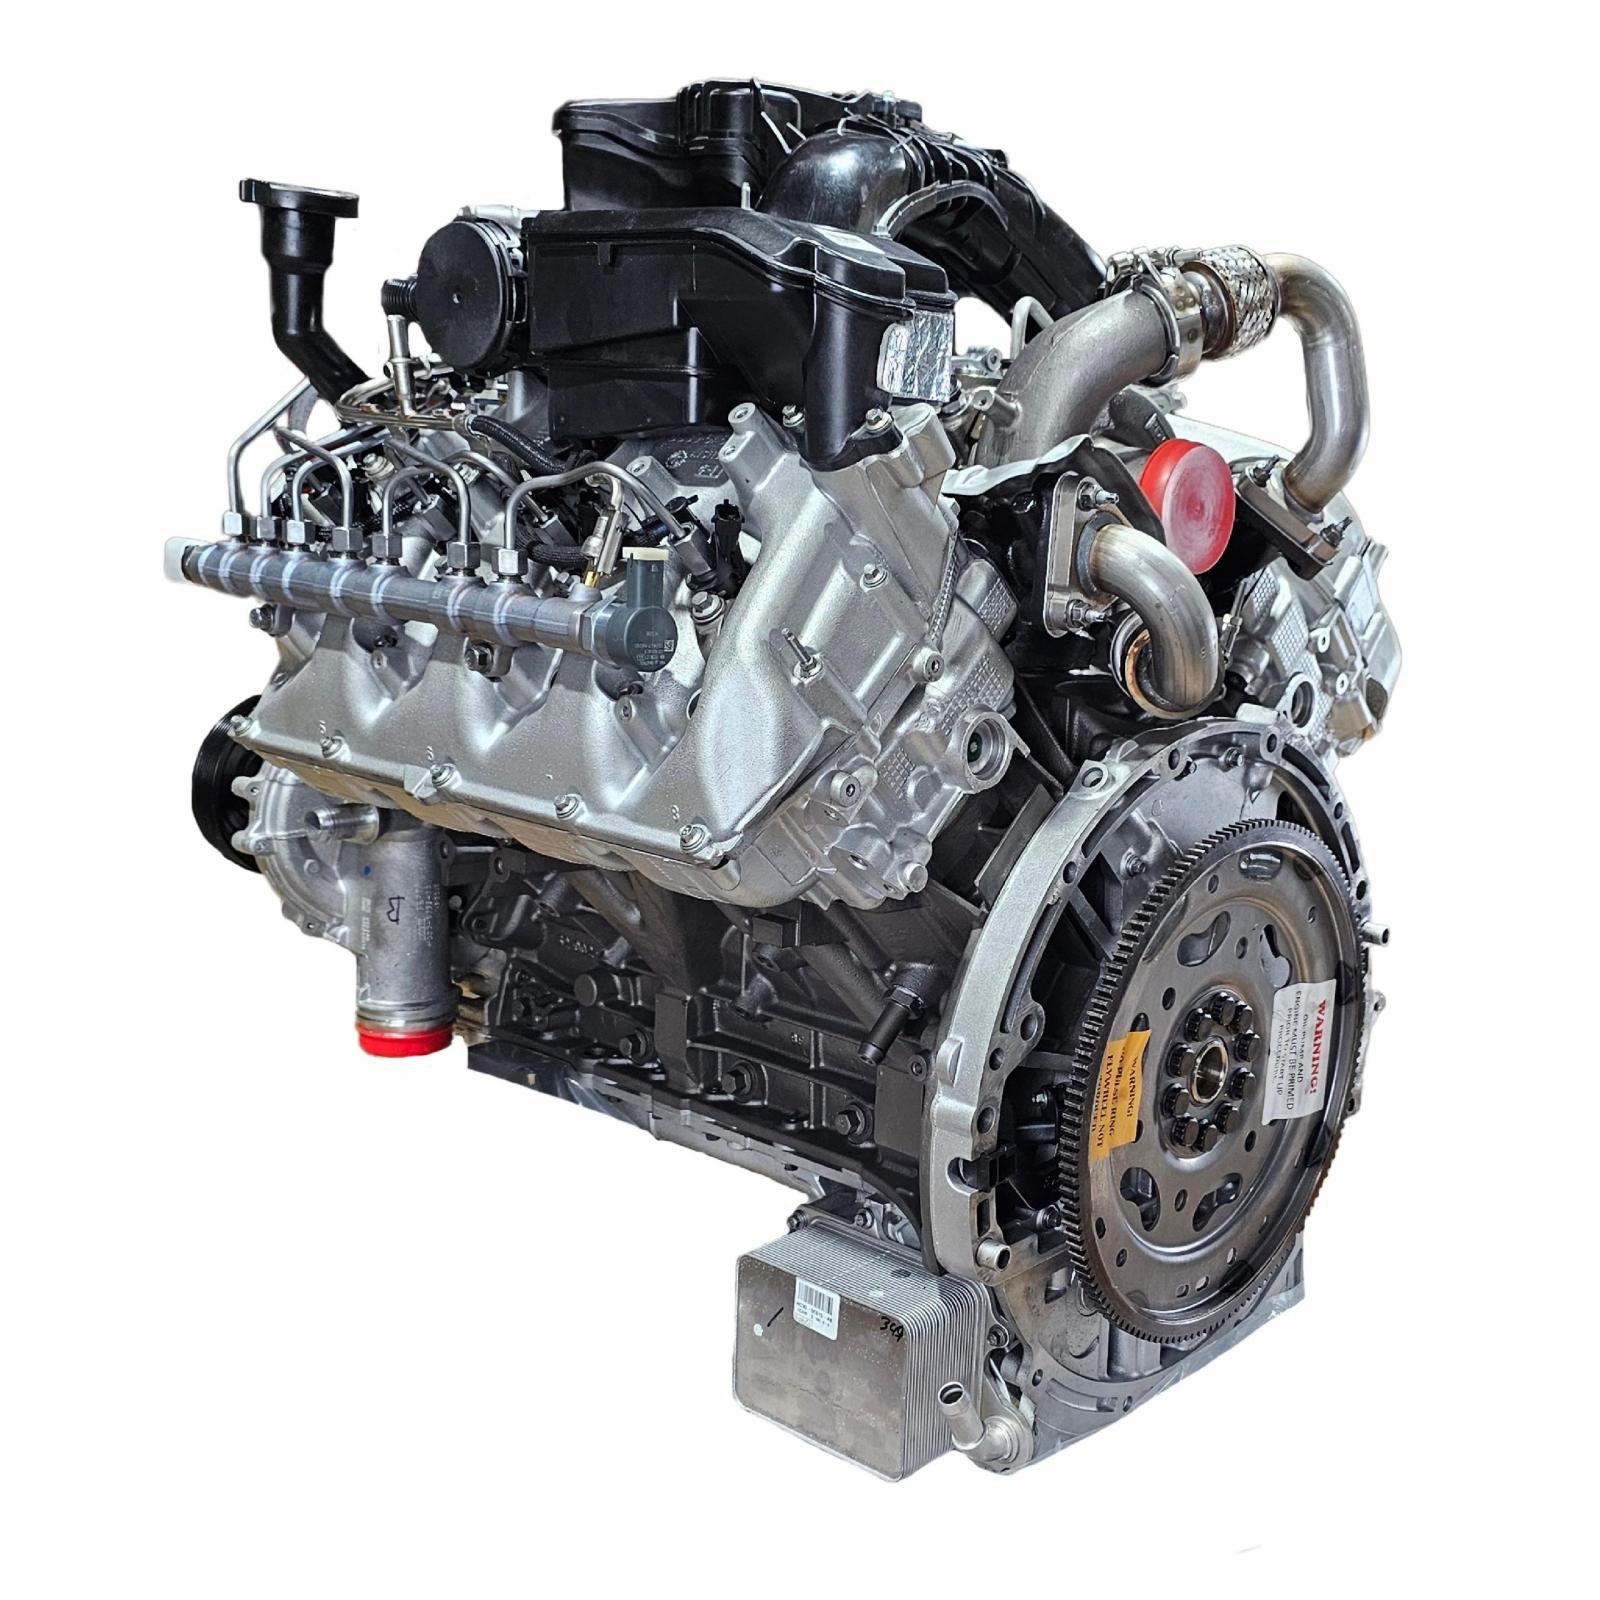
6.7L 2014 Powerstroke Full Running Daily Driver Ford Diesel Crate Engine Cab & Chassis Choate Performance
CHOATE 6.7L Full Running Daily Driver Engine 2014 Powerstroke Ford Cab & Chassis Diesel Engine Manufacturer: CHOATE Engineering Performance CHOATE Part Number: CEP67PFDC14 Fitment : Fits 6.7L Full Running Daily Driver Engine 2014 Powerstroke Ford Cab & ChassisDiesel Engine Here is something you probably didn't know. Many remanufacturers reuse parts that you thought you were getting new, like pistons and lifters. Not to mention all the corners cut in the machining processes. We take the time to show you what we do, so you can understand and appreciate what a great engine build takes. We aren't the cheapest, and you can't afford for us to be. We wouldn't want to compromise the quality you deserve. > 6.7L Fully Running Assembly Daily Driver Engine Build Includes: Before purchasing please verify the year model engine is compatible with your truck. All 6.7 Powerstroke balanced assemblies from Choate Engineering come with the updated 6-bolt flexplate from 2013+ and require the customer to update the torque converter or purchase one from us directly. 2017+ 6.7 Powerstrokes have a larger Hole Diameter for the motor mounts and bolts. > This build Includes: New Fuel Injectors New Fuel Pump*** New Fuel Lines New TurboCharger UpPipes Fuel Rail Pressure Sensor Intake Manifold Exhaust Manifold Water Pump New Oil Pump New Oil Cooler New Oil Filter Oil Filter Housing Oil Pressure Switch Coolant Temp Sensor New Fuel Rails Our Built-In-House Heads Pressure Test Heads New Upgraded Valves All New Valve Guides, New Valve Seals New Freeze Plugs. Head Studs Full CNC blue print machining, (bore, deck, hone and line honed) The Cylinder bores are blue print bored to a true 90 degrees from the crankshaft center line, prior to being diamond honed to within .0002 inch for precise piston to cylinder bore clearances. The cylinders are bored 90 degrees over the crankshaft. The piston diameter measured to the nearest .0001 inch matched to cylinder bores. The Cylinder block is surfaced to a finish of RA30 or lower, which meets the factory specification in both flatness and smoothness for the block to head sealing surface. This is mandatory for proper sealing of a MLS Gasket. Connecting Rods New Damper New Flexplate HX High Performance Bearings New Pistons New Piston Rings New Pin Retainers New OE Lifters Lifter Guides OE Crank Flange Bolts Crankshaft - Balanced and weight matched Rotational Assembly Checked for run-out inspected for fatigue. Crankshaft is Polished and ground to .0005 concentricity or less Camshaft - Polished and Inspected New Rod Bearings New Main Bearings New Cam Bearings Push Rods Install Rear Main Seal Install New Rear Cover Gasket Install Upper Oil Pan Install Lower Oil Pan Install Pickup Tube O-ring Rear Cover Installed Choate Engineering Performance Daily Driver: This CHOATE engine is fully balanced, and is the perfect engine for spirited daily driving, consumer level towing and everyday life.
Brand: Choate Performance
Category: Vehicles & Parts > Vehicle Parts & Accessories > Motor Vehicle Parts > Motor Vehicle Engines > Crate Engines